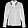
Label: Shirt